Washington Crossing Open Air Theatre

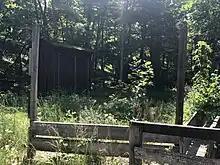
A view of the backstage of the Open Air Theatre in 2023. The visible structures are the tool shed (left) and the dressing room (right).

Downtown Performing Arts Center has since relocated indoors and changed its name to the Music Mountain Theatre. The theatre has been "dark" and deserted ever since, though it is accessible to the public via footpaths and the original car park.